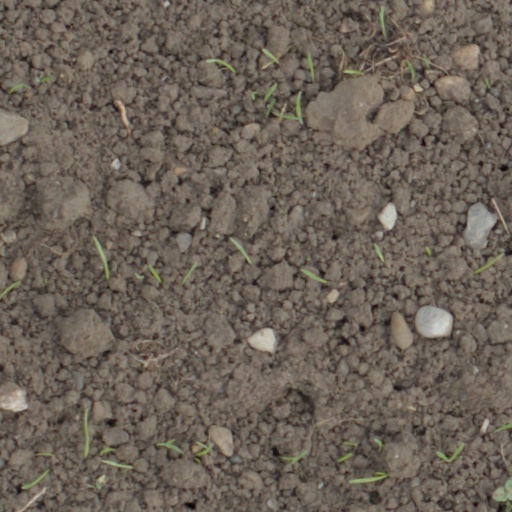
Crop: wheat